Debbie Dingell

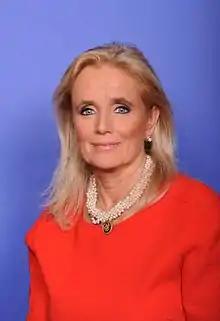
Official portrait, 2016

Deborah Ann Dingell (November 23, 1953) is an American politician serving as a U.S. representative from Michigan since 2015, representing the state's 6th congressional district since 2023. A member of the Democratic Party, she succeeded her late husband, John Dingell, who was the longest-serving member of Congress in U.S. history.